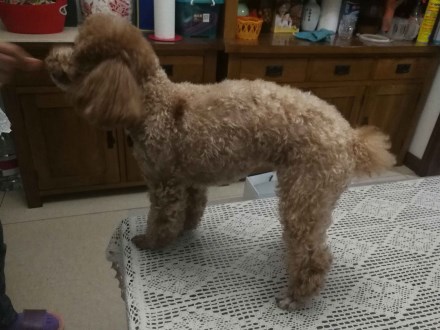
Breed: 7449-n000128-teddy